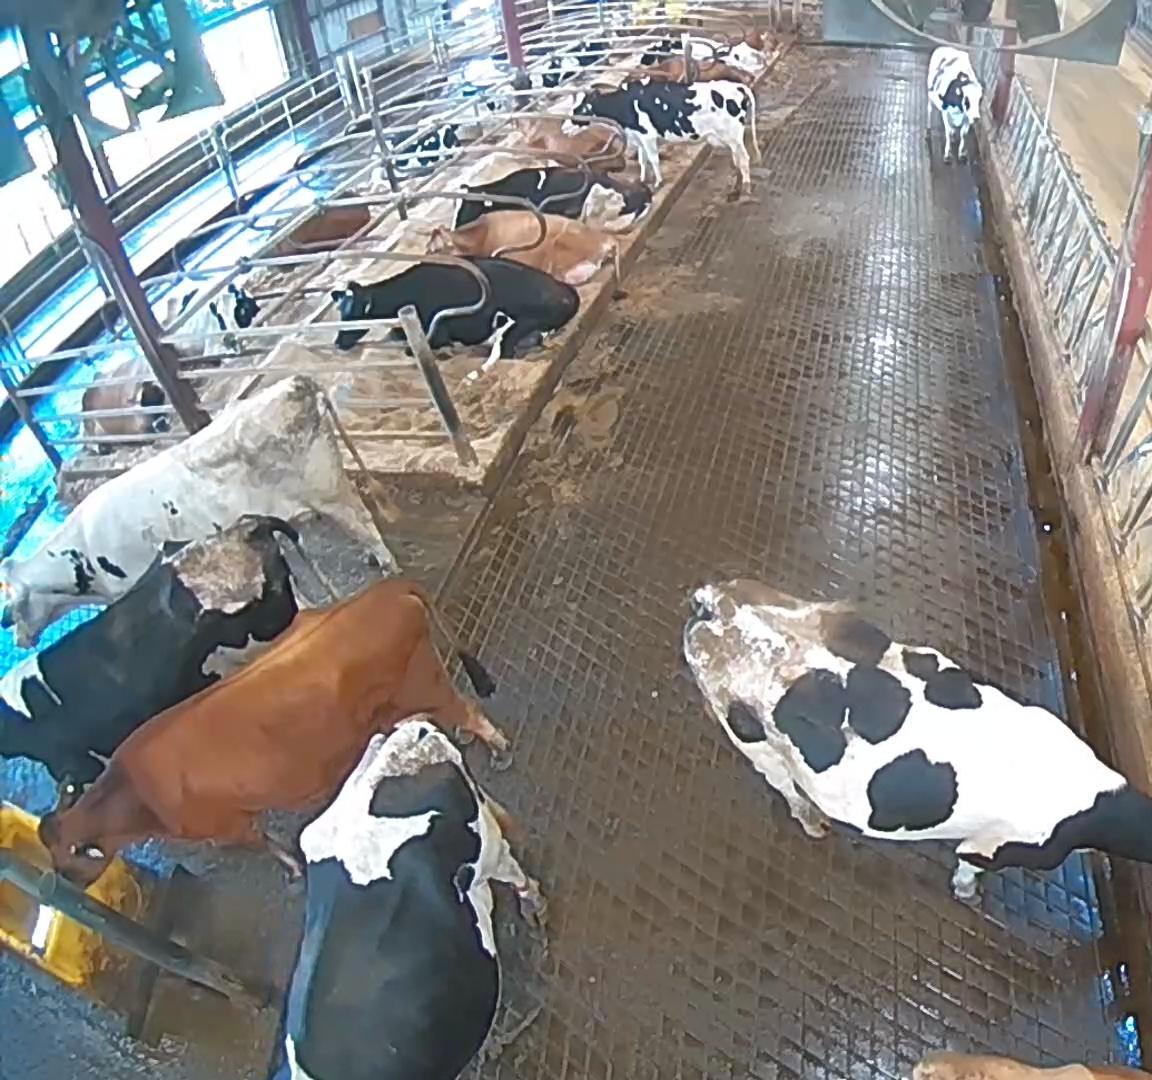
Number of cows: 17